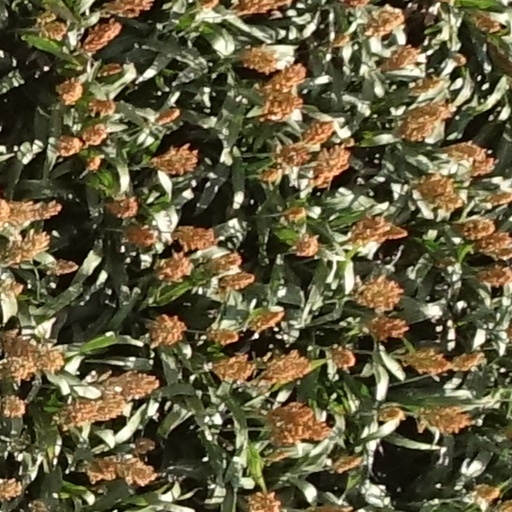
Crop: sorghum